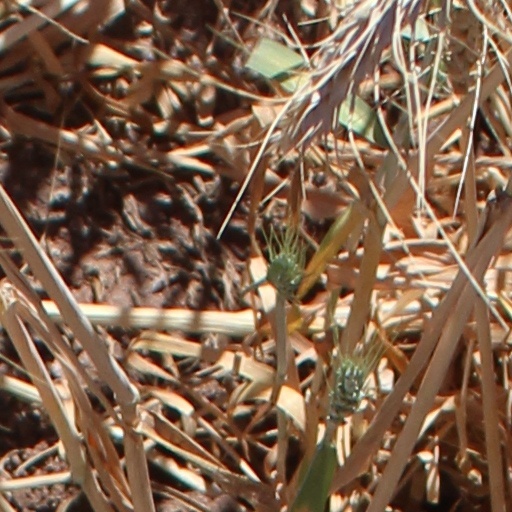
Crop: wheat